History of anarchism

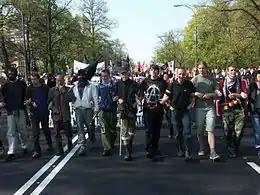
Anarchism has been a vital part of the anti-globalization movement. Here a block marches in Warsaw, 2004.

The anthropology of anarchism has changed in the contemporary era as the traditional lines or ideas of the 19th century have been abandoned. Most anarchists are now younger activists informed with feminist and ecological concerns. They are involved in counterculture, Black Power, creating temporary autonomous zones, and events such as Carnival Against Capital. These movements are not "anarchist", but rather "anarchistic".